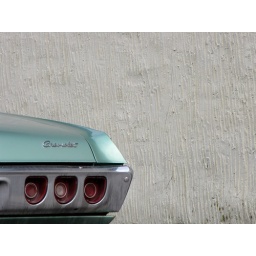
Detail of a mysterious green car that I see around Penticton. I haven't identified it yet, but I shall, eventually. (055a)